Sanford Health

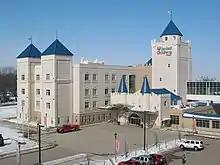
The new Sanford Children's Hospital in Sioux Falls, South Dakota.

Sanford Children's Hospital is a freestanding acute care children's hospital in Sioux Falls, South Dakota. It is affiliated with the University of South Dakota Sanford School of Medicine. The hospital features all private rooms that consist of 118 pediatric beds. It provides comprehensive pediatric specialties and subspecialties to infants, children, teens, and young adults aged 0–21 throughout the region. The hospital has a rooftop helipad and is an ACS verified level II pediatric trauma center, the only one in the state. It features a regional pediatric intensive-care unit and an American Academy of Pediatrics verified level III neonatal intensive care unit.